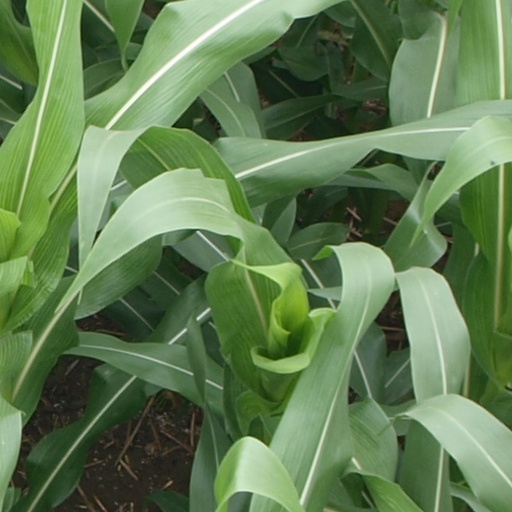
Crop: maize; corn